Manuel Noriega

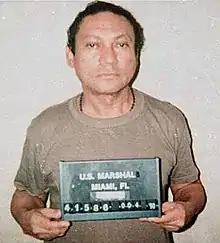
Noriega's mug shot after his surrender to U.S. forces in 1990

Manuel Antonio Noriega Moreno (February 11, 1934 – May 29, 2017) was a Panamanian dictator and military officer who was the "de facto" ruler of Panama from 1983 to 1989. He never officially served as president of Panama, instead ruling as an unelected military dictator through puppet presidents. Amassing a personal fortune through drug trafficking operations by the Panamanian military, Noriega had longstanding ties with American intelligence agencies before the U.S. invasion of Panama removed him from power.